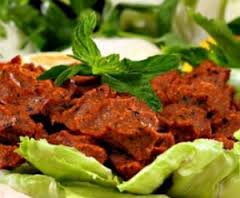
Yemek: cig_kofte